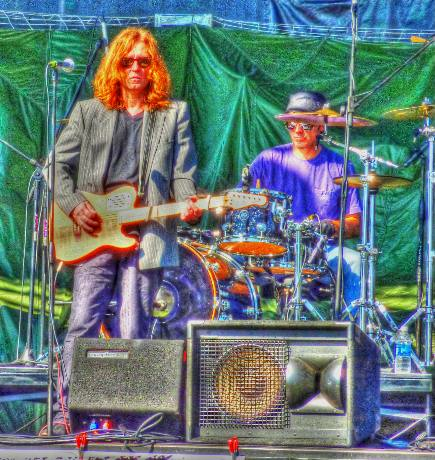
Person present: Yes